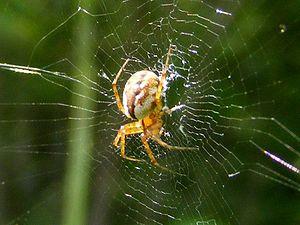
Mangora placida
Mangora placida est une espèce d'araignées aranéomorphes de la famille des Araneidae.